Sébastien Truchet

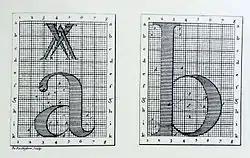
The and of the "Romain du Roi", showing the bitmap of Truchet points used in their construction.

The commission also designed the "" ("King's Roman"), which influenced Philippe Grandjean and through him the popular Times New Roman fonts. Other typographic innovations in the work of the commission involved the use of both bitmap and vector representations of letter shapes, tabulations of font metrics, and oblique font faces.